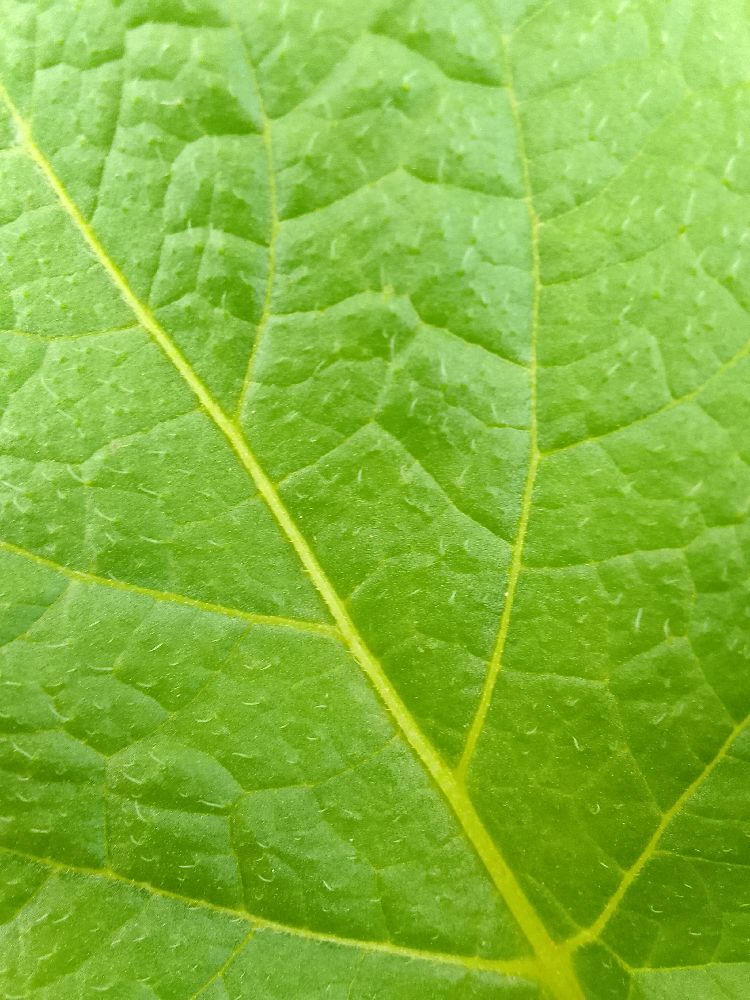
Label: Healthy